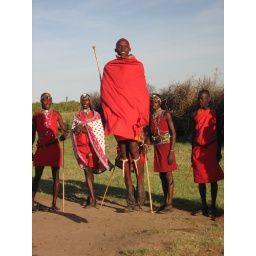
To get out of paying ten heads of cattle for their bride, the Masai men compete in a jumping contest.